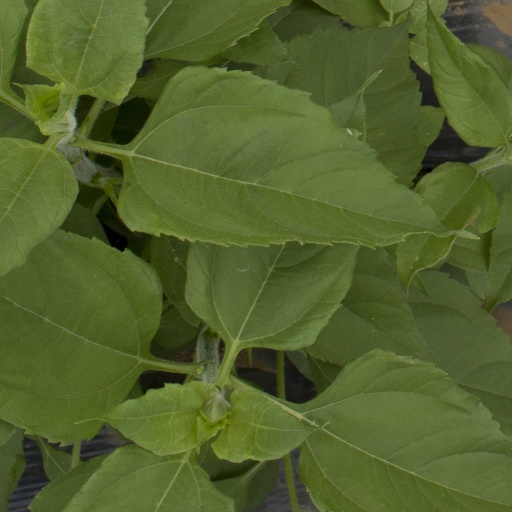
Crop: Jerusalem artichoke